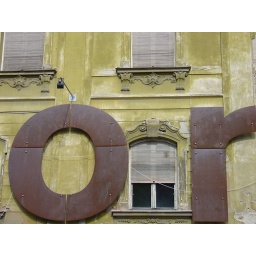
window of the house of architecture in Graz